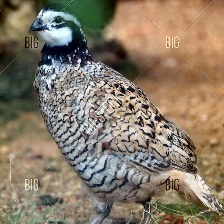
Species: BORNEAN PHEASANT
Scientific name: POLYPLECTRON SCHLEIERMACHERI